Aprilia, Lazio

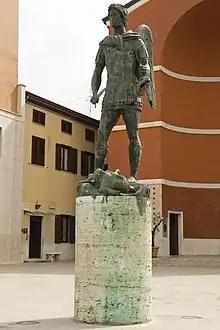
Statue of St. Michael Archangel, by the sculptor Venanzo Crocetti donated in 1936

Agip, Bellavista, Buon Riposo, Caffarelli, Campo del Fico, Campo di Carne, Campoleone, Campoverde, Carano – Garibaldi, Carroceto, Casalazzara, Fossignano, Gattone, Genio Civile, Giannottola, Guardapasso, Isole, La Cogna, Montarelli, Pantanelle, Pian di Frasso, Rosatelli, Spaccasassi, Torre Bruna, Toscanini, Torre del Padiglione, Tufello, Vallelata, Valli.